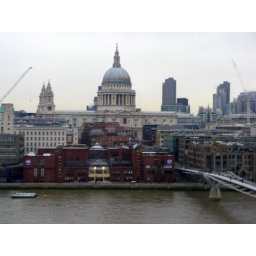
View from the 7th floor bar in the Tate Modern